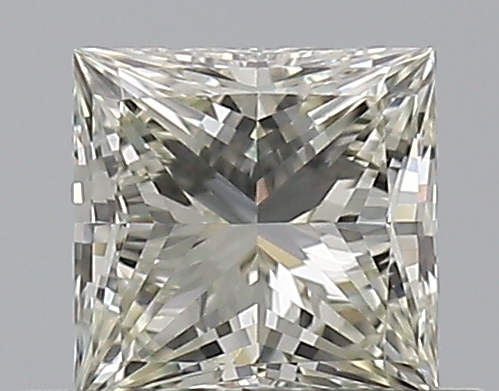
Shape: princess
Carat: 0.51
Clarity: VVS1
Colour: K
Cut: EX
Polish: EX
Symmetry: VG
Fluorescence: N
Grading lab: GIA
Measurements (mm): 4.47 x 4.39 x 3.02